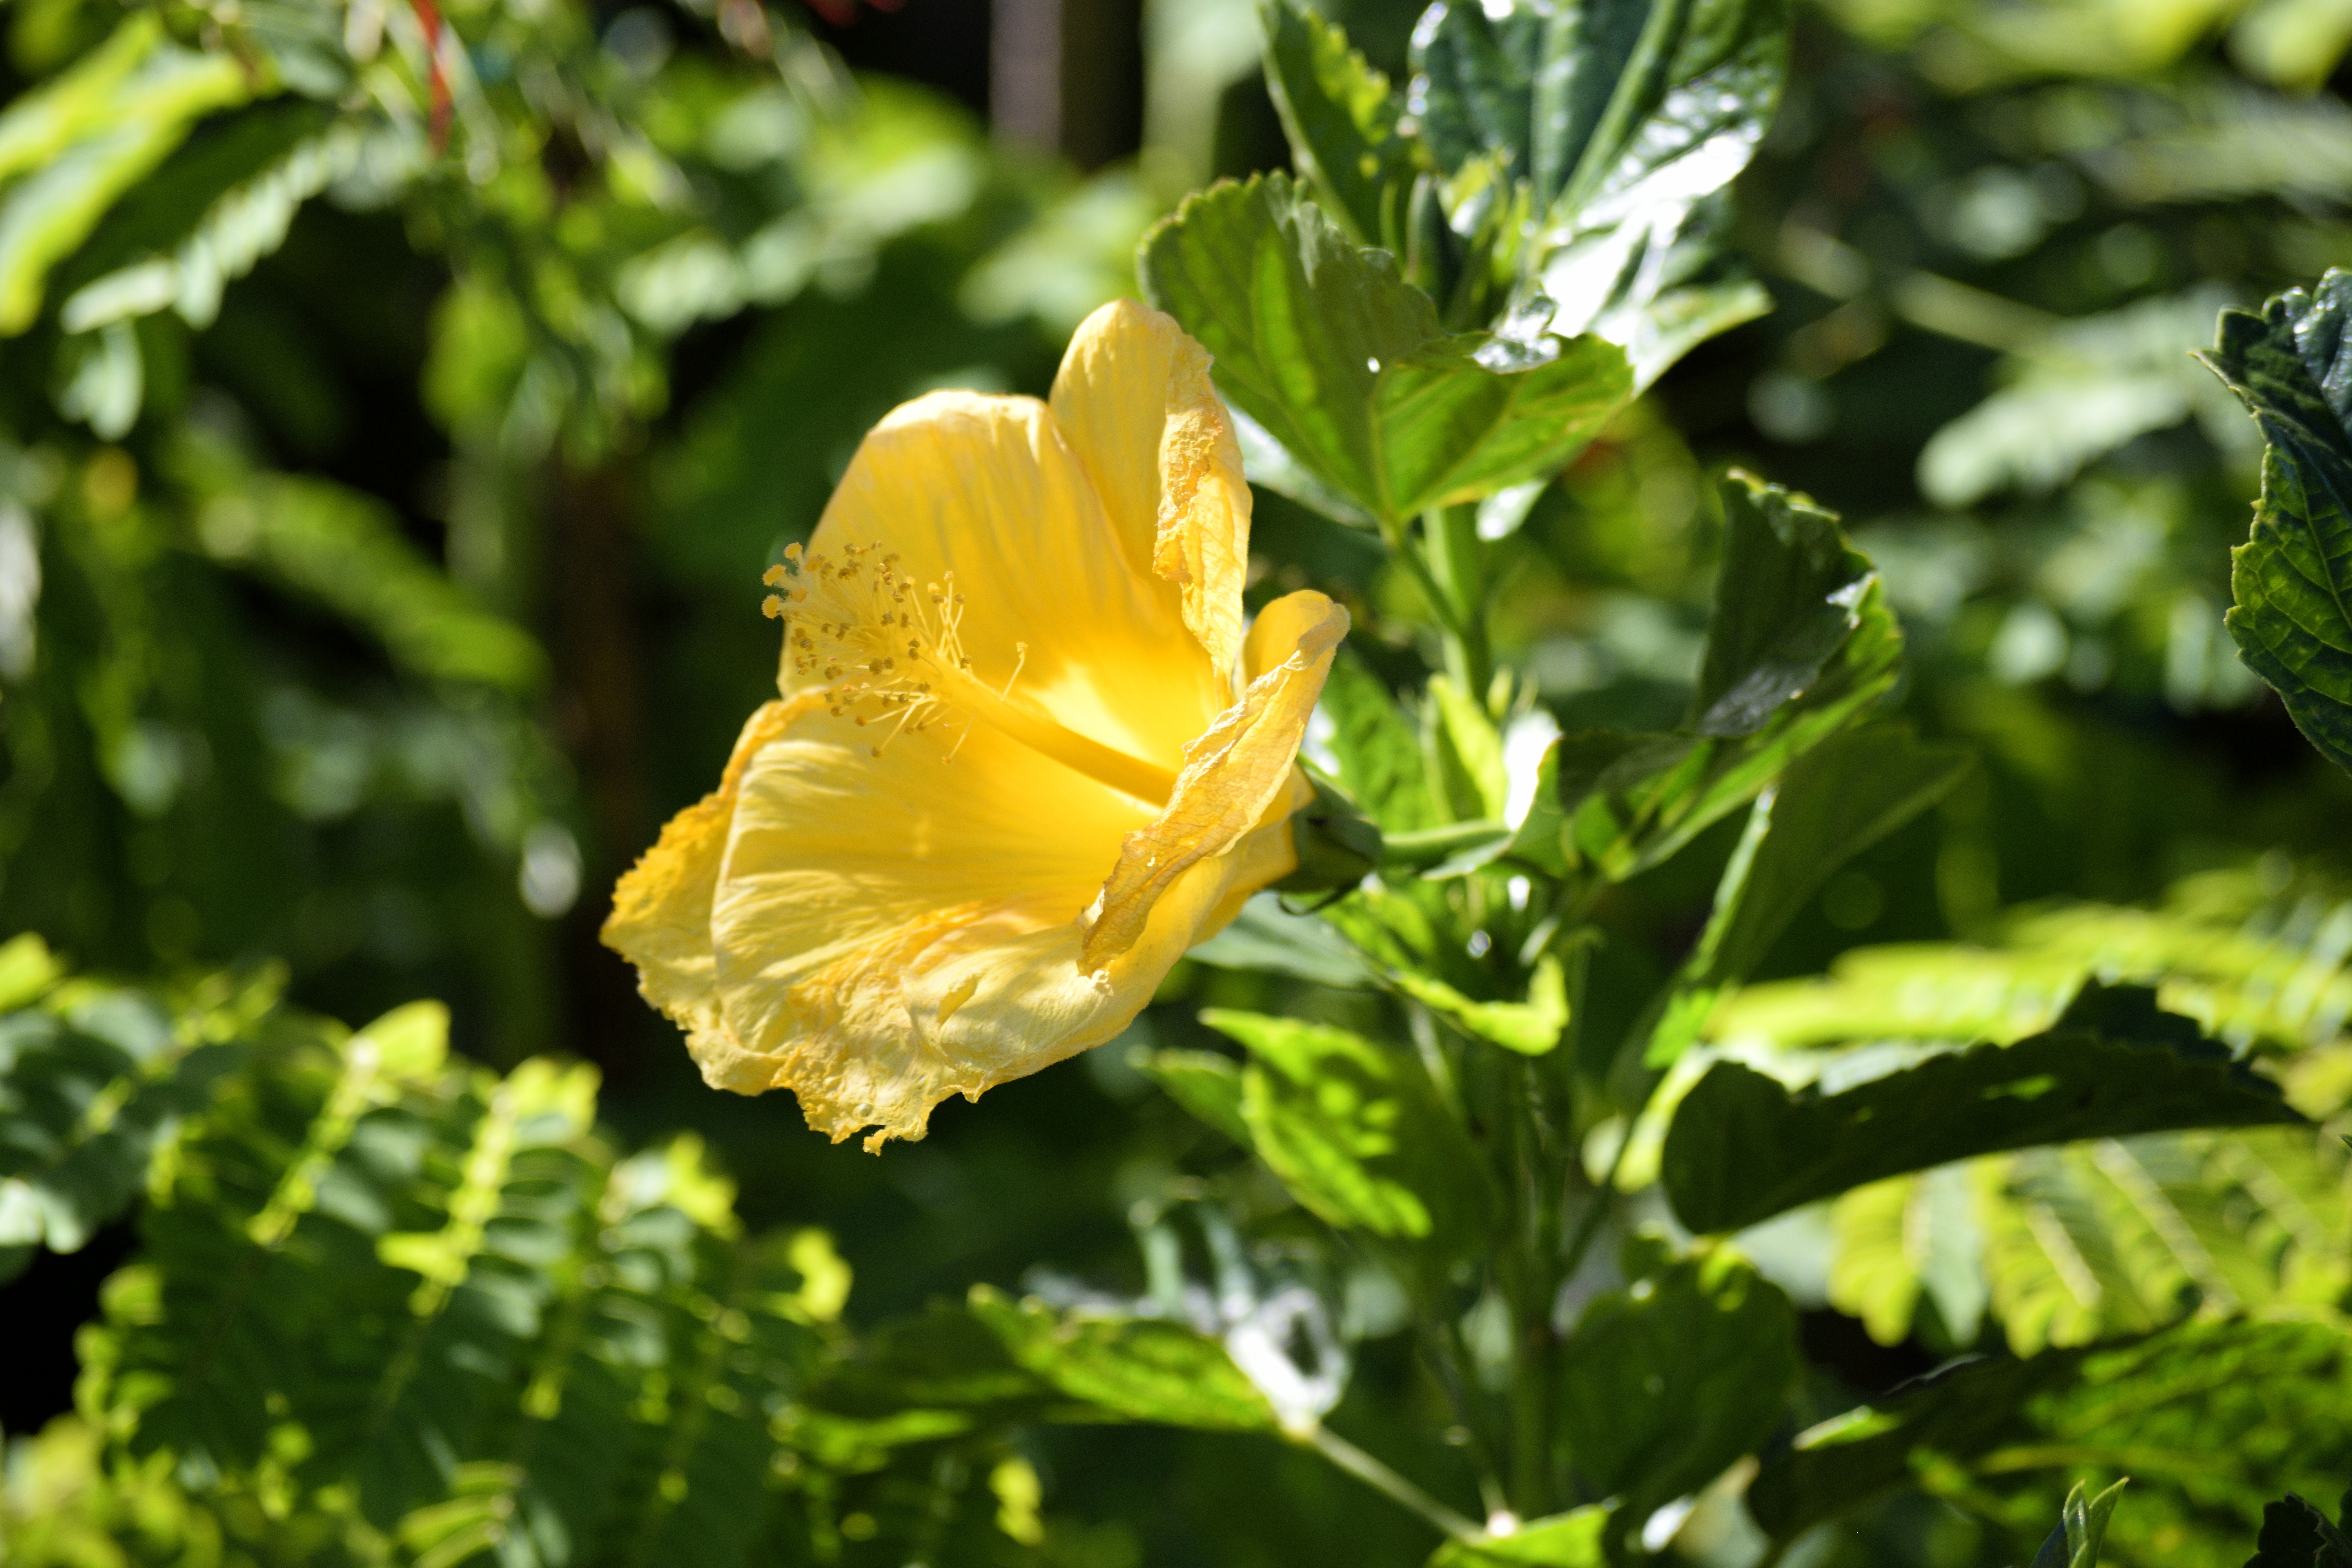
landscape, nature, blossom, plant, leaf, flower, petal, summer, bush, pollen, green, herb, tropical, macro, botany, yellow, garden, flora, season, freshness, wildflower, outdoors, vivid, shrub, stamen, hibiscus, vibrant, bud, hedge, macro photography, flowering plant, hibiscus flower, land plant